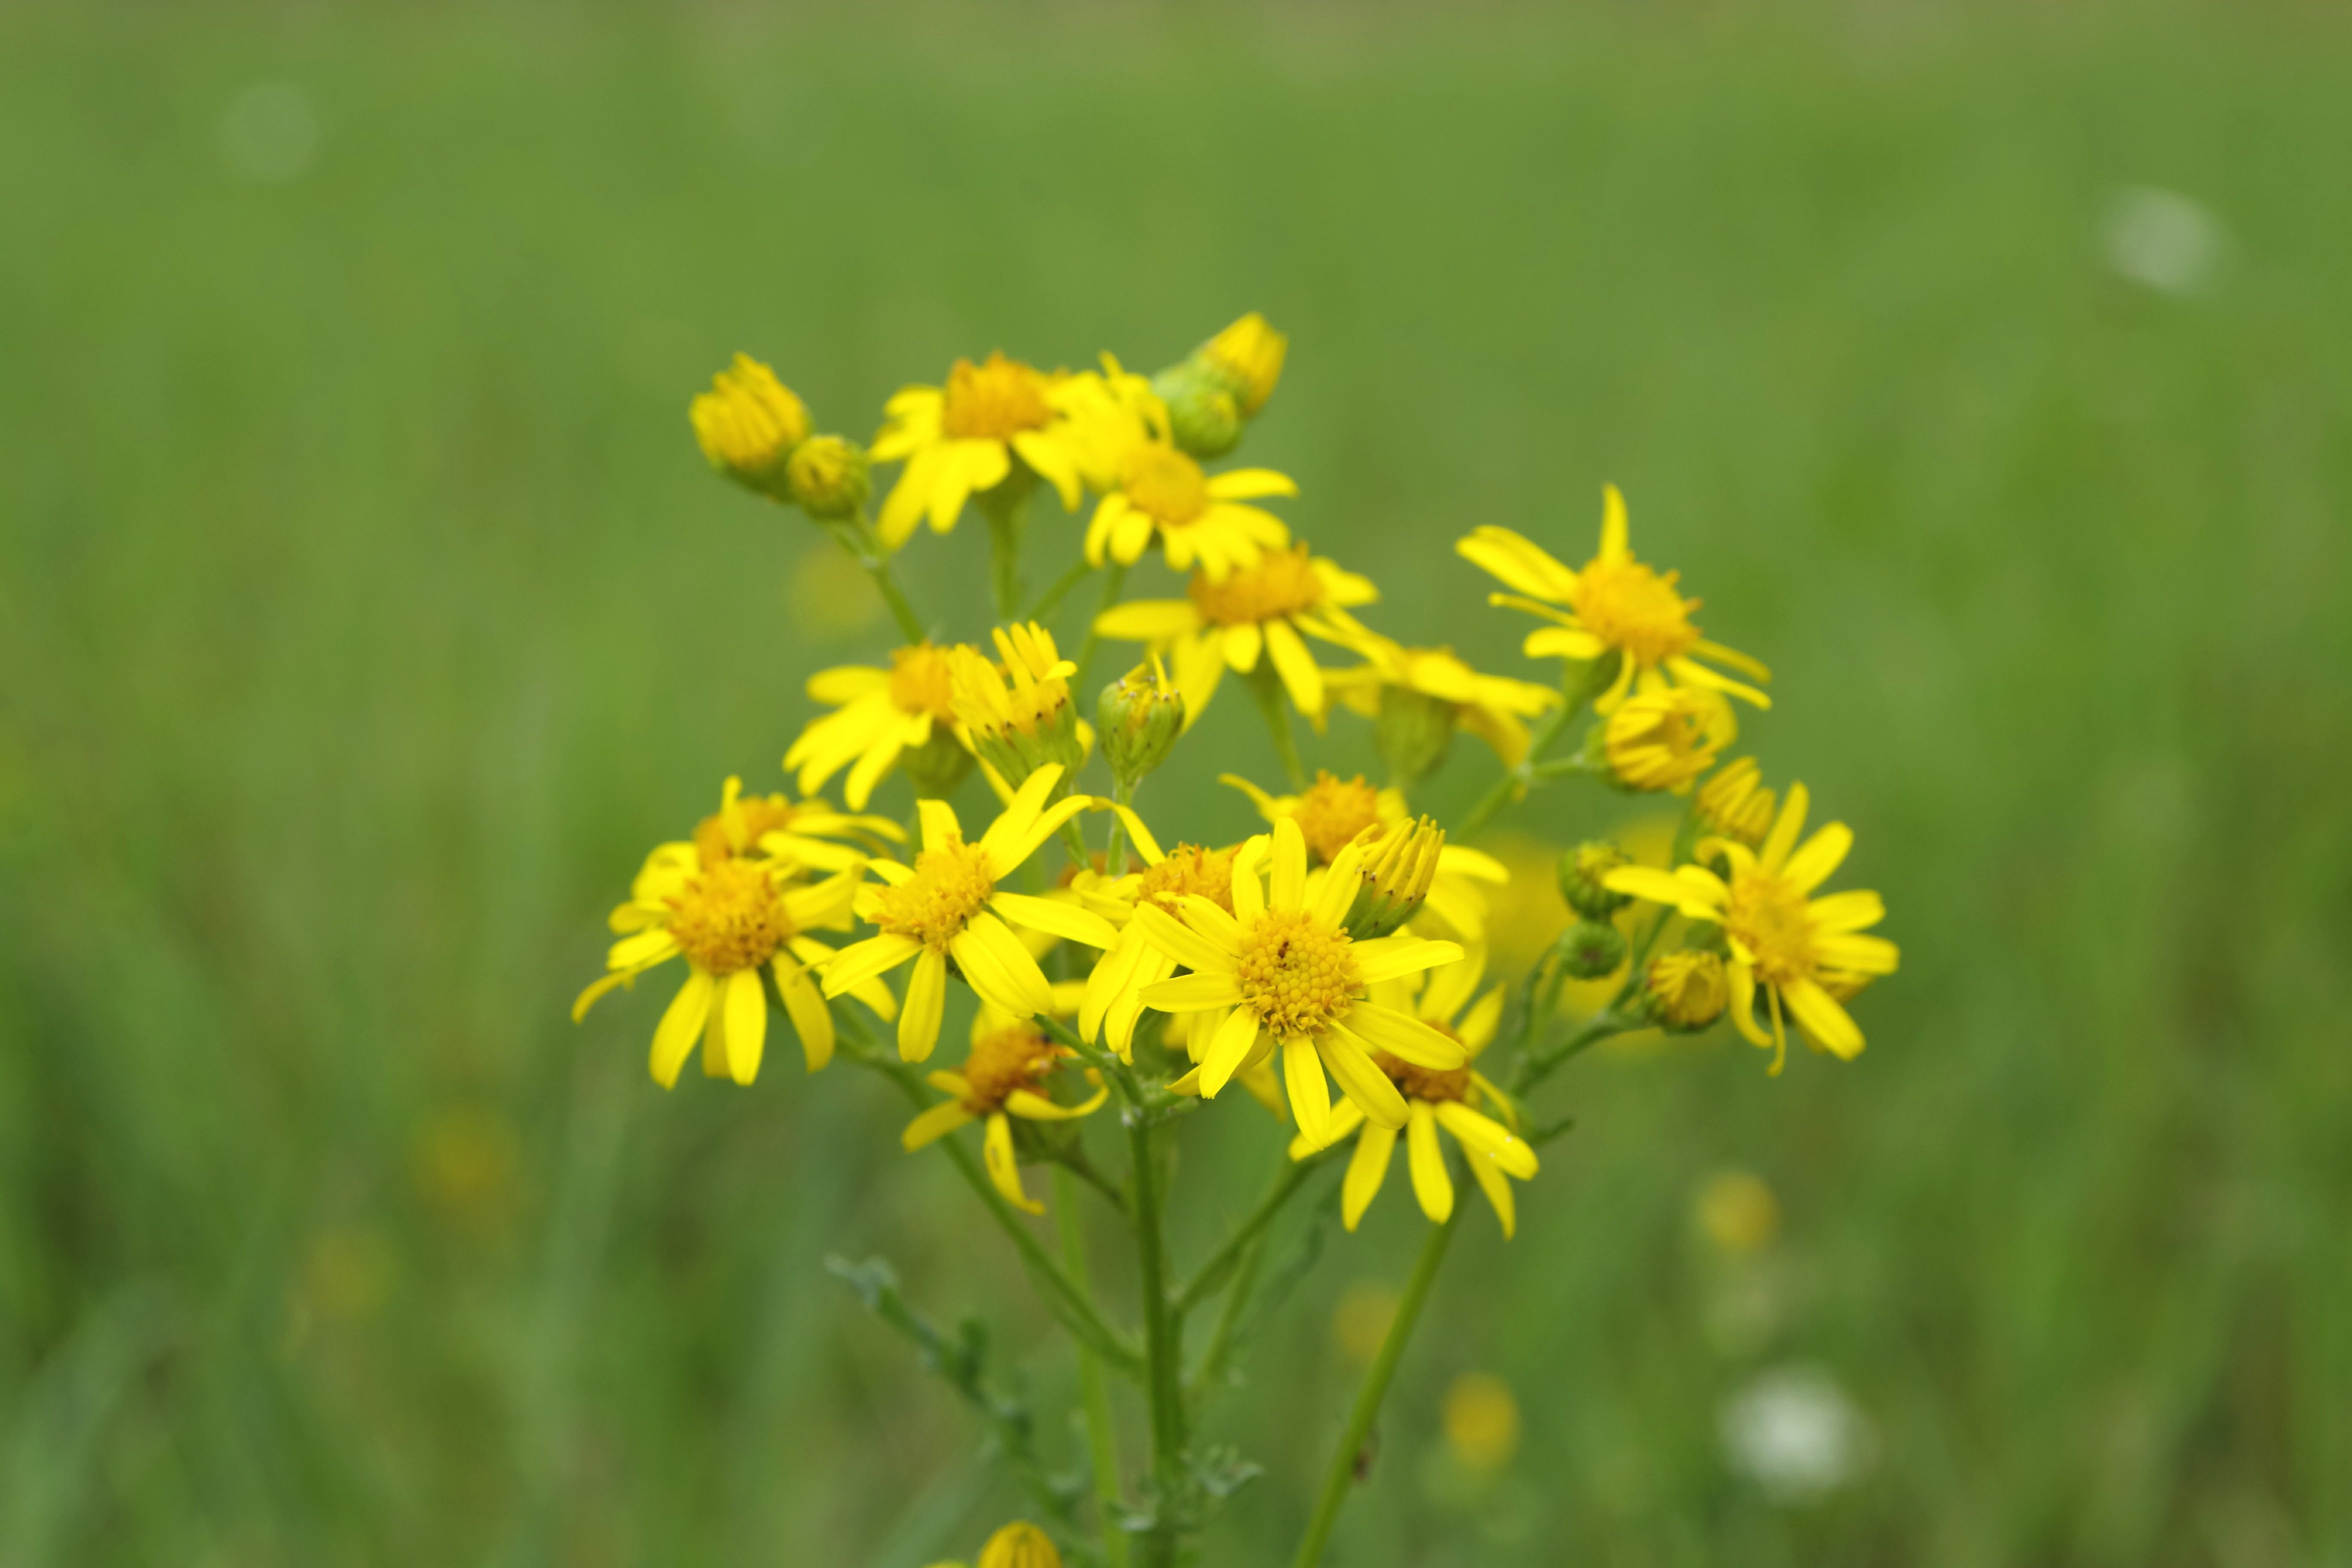
nature, plant, meadow, prairie, flower, herb, yellow, flora, wildflower, asteraceae, herbs, yellow flowers, dangerous, macro photography, poisonous, flowering plant, daisy family, umbel, sulfur cosmos, st james, flowers wildflowers, old man james, saint james, herbalism, k pa, land plant, chamaemelum nobile, flatweed